2011 International V8 Supercars Championship

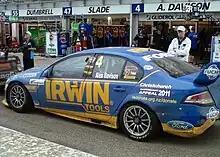
Alex Davison placed 11th

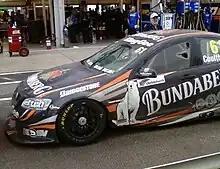
Fabian Coulthard placed 12th

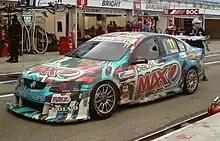
Greg Murphy placed 13th

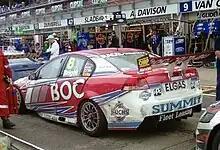
Jason Bright placed 16th

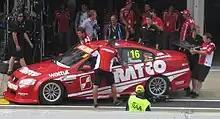
David Reynolds placed 19th

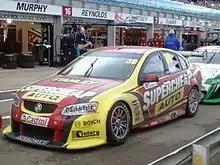
Russell Ingall placed 20th

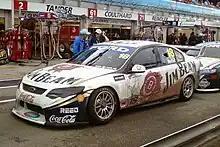
James Moffat placed 23rd

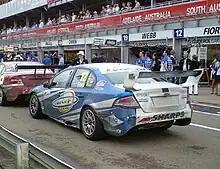
Dean Fiore placed 27th

Jamie Whincup won the opening race of the championship at the Yas V8 400, at the time it was his twelfth consecutive victory in races held outside of Australia, taking in wins in New Zealand, Abu Dhabi and Bahrain going back to the 2008 Gulf Air Desert 400. Whincup won by 14 seconds over the close pair of Alex Davison and Mark Winterbottom who in turn lead another pair of Fords in Shane van Gisbergen and Tim Slade. The second race was considerably more chaotic with a multi-car pile up in the opening laps ruling out amongst others Holden Racing Team's Garth Tander. Tander's new team-mate 2010 champion James Courtney, provided HRT with an opposing result, winning a late race battle with Jason Bright to take the second race win and to gain some points back after receiving the 50 point penalty the day before. Whincup was third ahead of David Reynolds completing an impressive return to the series after sitting out 2010.